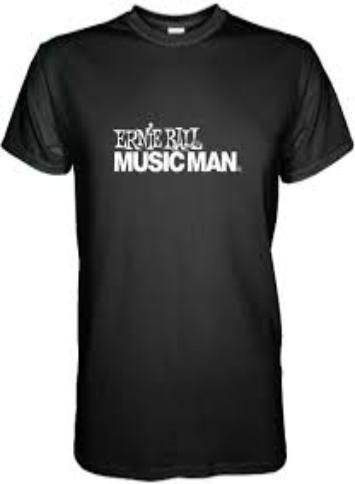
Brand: music man-1
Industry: Leisure